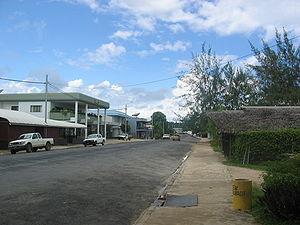
Jeune nation, le Vanuatu comprend davantage de population en campagne qu'en ville. Toutefois, la période coloniale a fixé une partie de la population dans ces centres urbains de tailles variables.
Luganville est la deuxième ville de la République du Vanuatu, après la capitale Port-Vila. Située au sud-est de l'île Espiritu Santo. Les habitants eux-mêmes emploient également le nom de Canal, d'après l'ancien nom colonial Canal du Segond. Cette ville porte le nom du capitaine de corvette Armand Lugan.